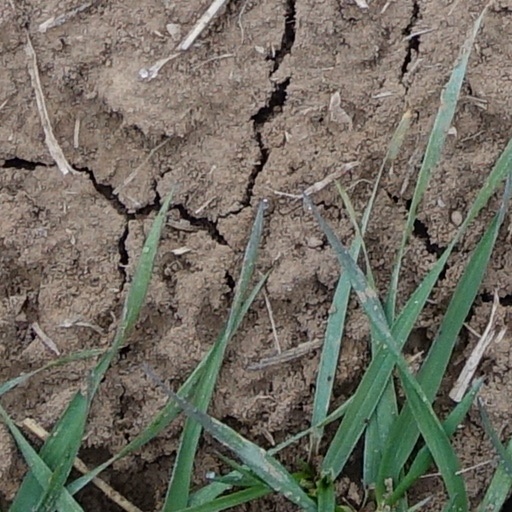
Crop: wheat